Misima Island

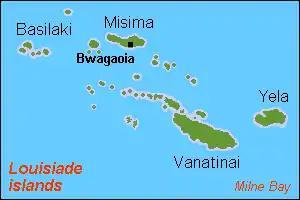
Location within Louisiade Archipelago

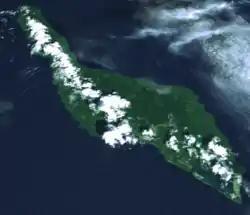
Misima Island from space

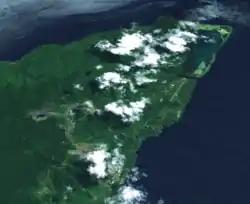
Misima Mine and Bwagaoia from space

Misima (formerly called St. Aignan) is a volcanic island in the northwest of Louisiade Archipelago within Milne Bay Province of Papua New Guinea.